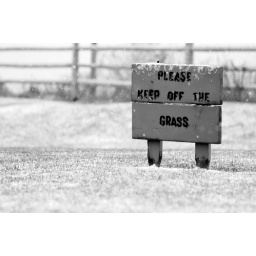
135mm f/2.8 Nikkor-Q. A sign on the grass in front of Portland Head Light.